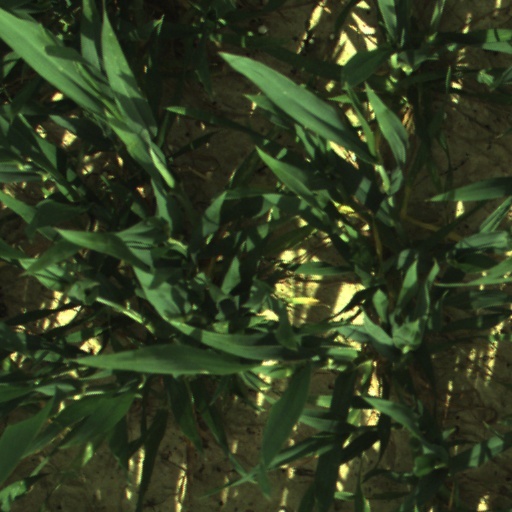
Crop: wheat